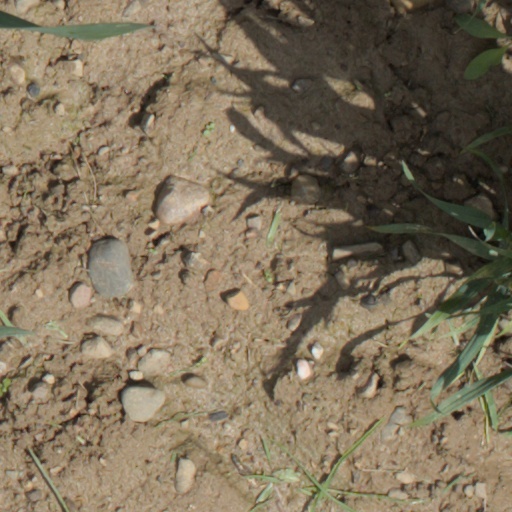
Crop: wheat